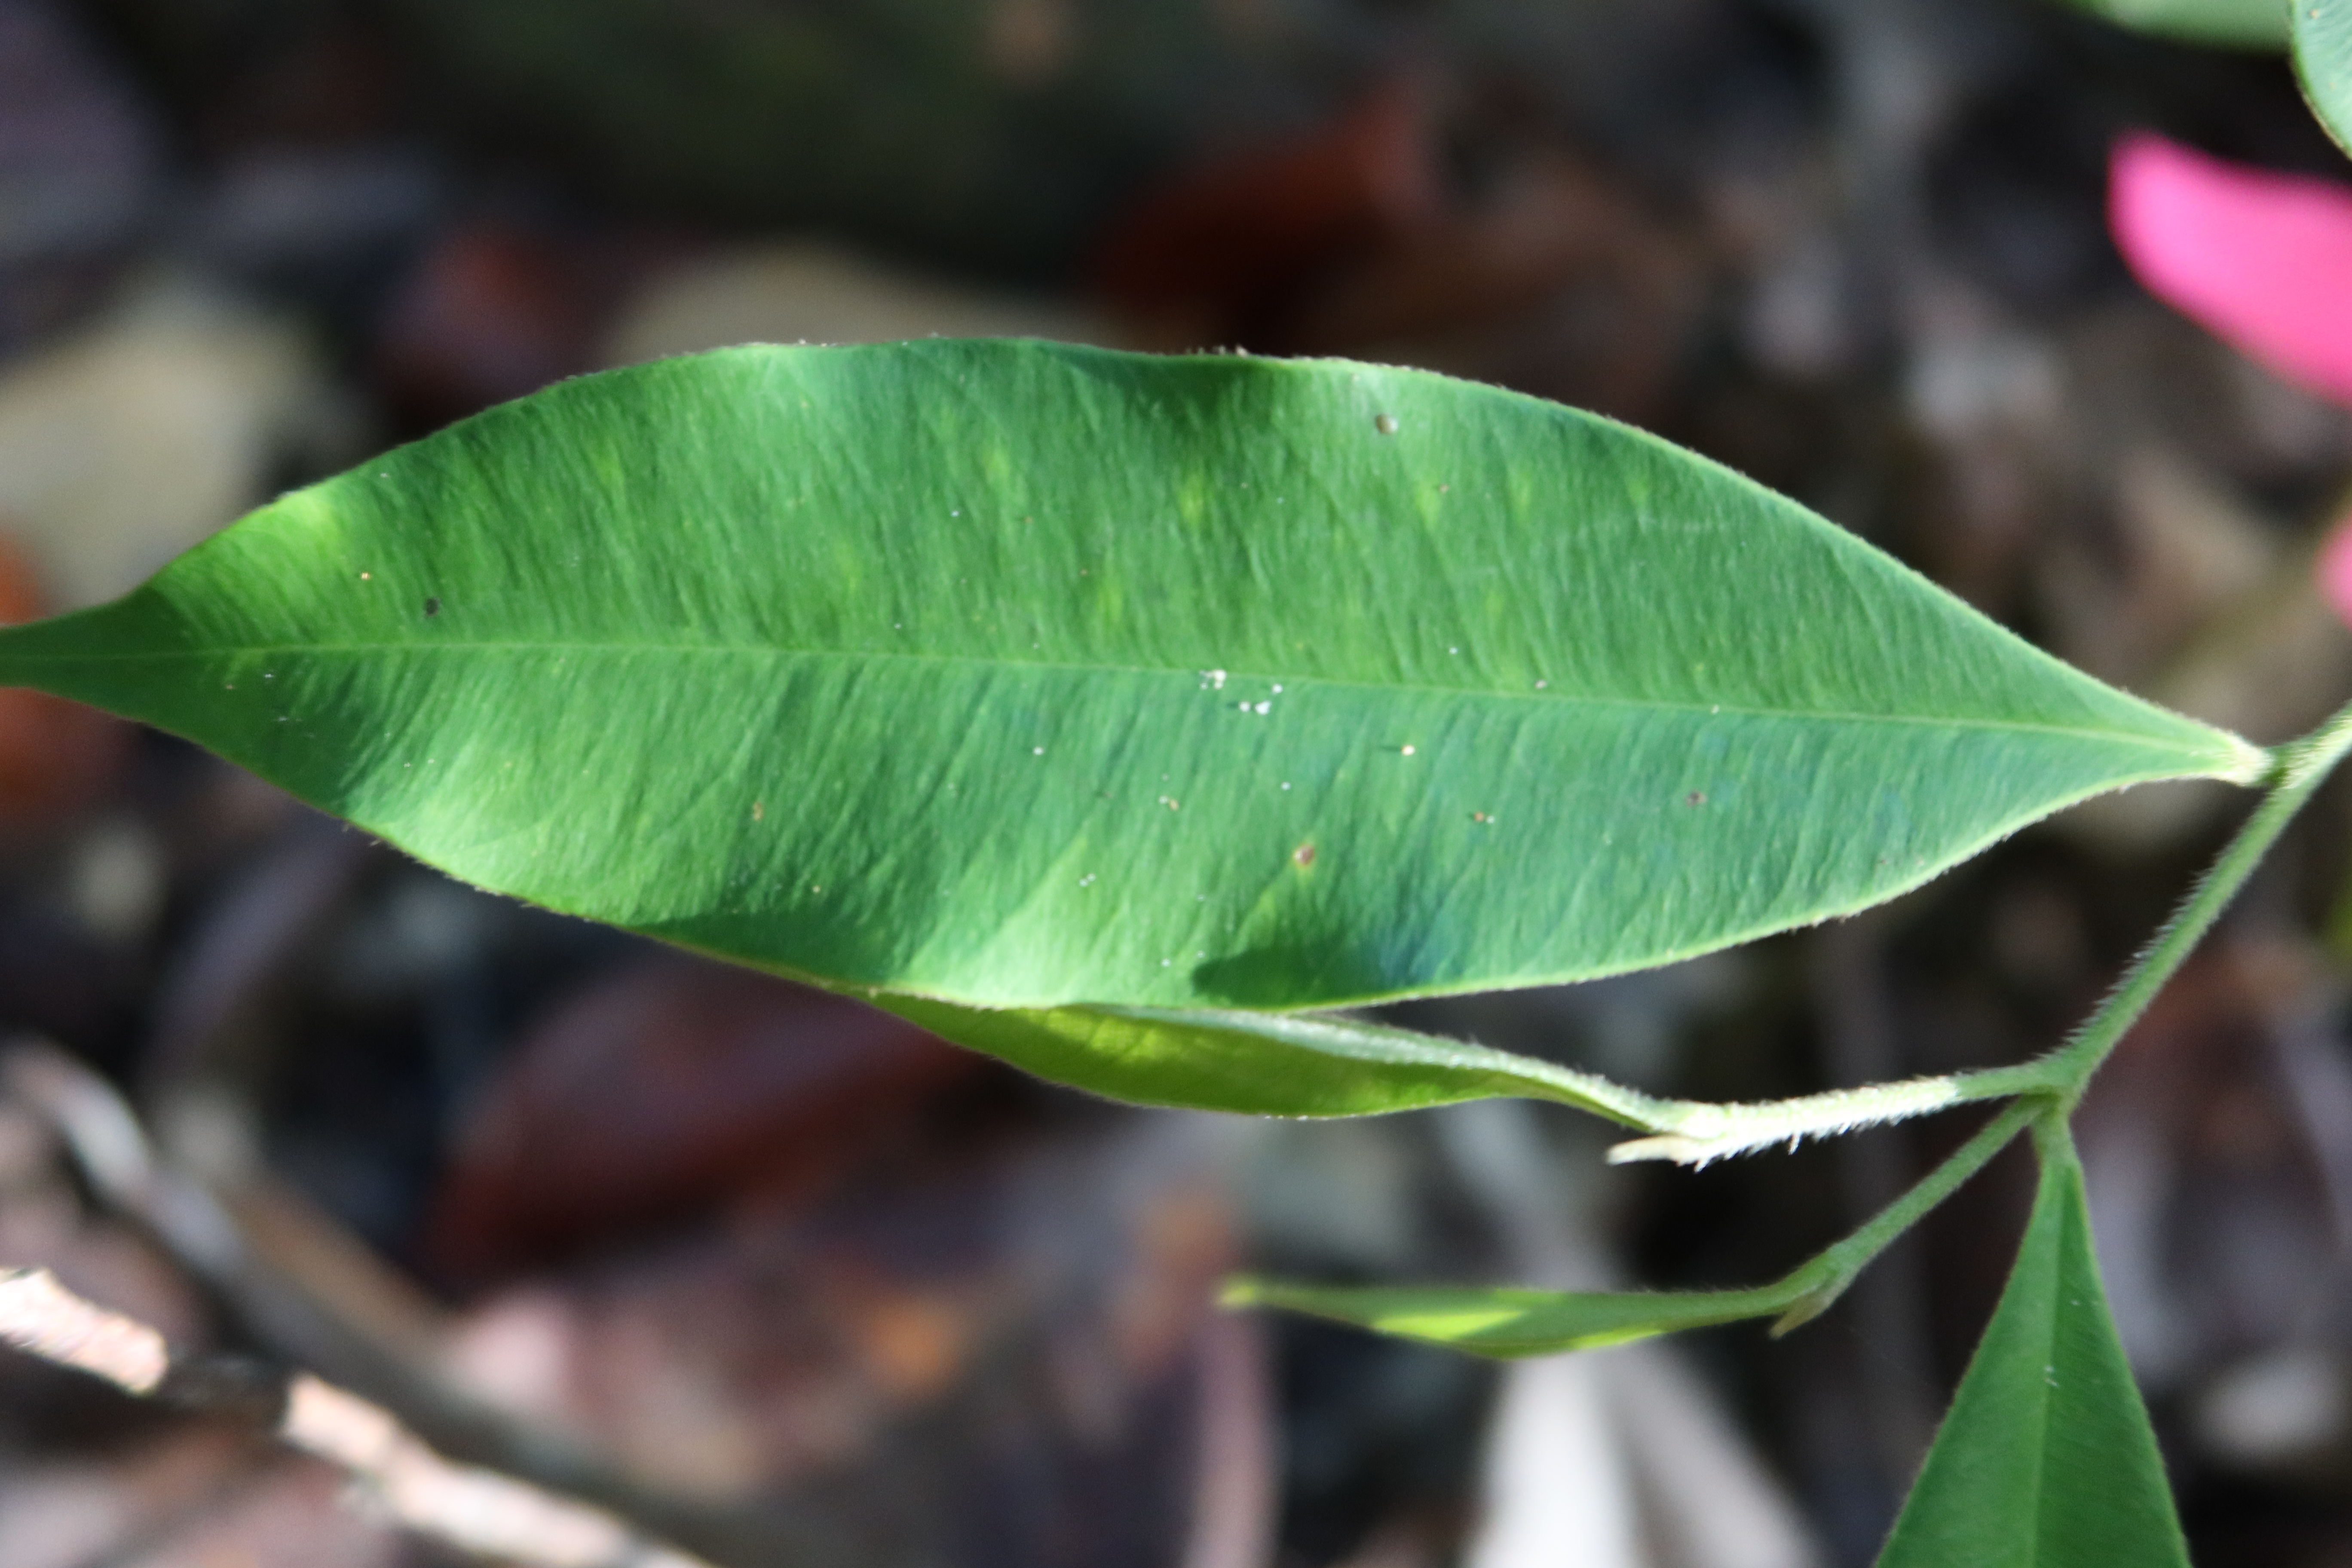
Label: Brown spots